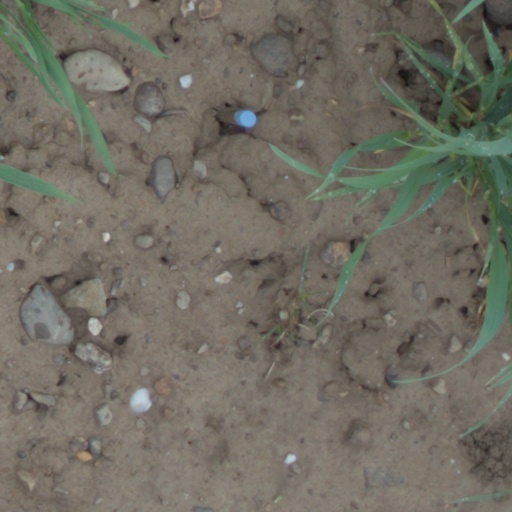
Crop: wheat